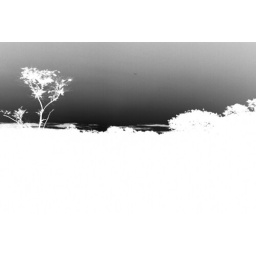
Grafix, inverted black and white picture of treetops seen from the turtle project beach in Samara Costa rica